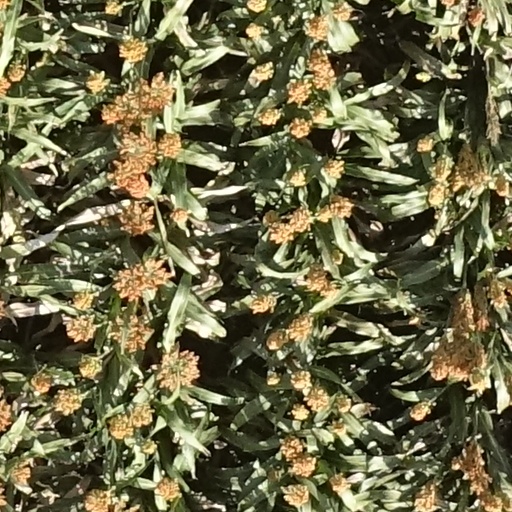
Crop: sorghum